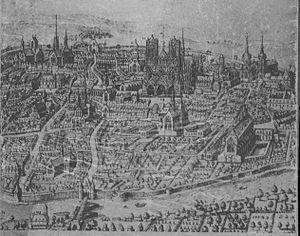
Carte_de_Reims_XVIIe_Siècle, plan Moreau de 1622 BM Reims.
L'abbaye Saint-Pierre-les-Dames est une ancienne abbaye féminine bénédictine de Reims aujourd'hui disparue. On attribue sa fondation à saint Remi, au début du VIᵉ siècle et les premières constructions d'importance à saint Nivard au siècle suivant.
Le couvent des Jacobins de Reims est un ancien couvent de Dominicains, appelés alors Jacobins, dans la ville française de Reims, datant du Moyen Âge. Ces vestiges sont depuis la fin de la Première Guerre mondiale un square qui fait passage entre la rue Hincmar et la rue des Jacobins.